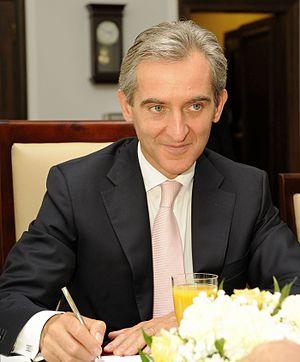
Iurie Leancă, né le 20 octobre 1963 à Cimișlia, en République socialiste soviétique moldave, est un homme politique moldavo-roumain, membre du Parti populaire européen de Moldavie.